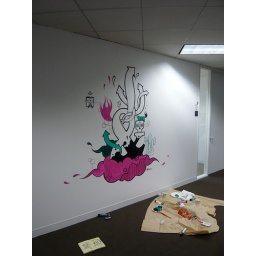
office wall in LA. acrylic and ink on a lovely freshly painted wall.